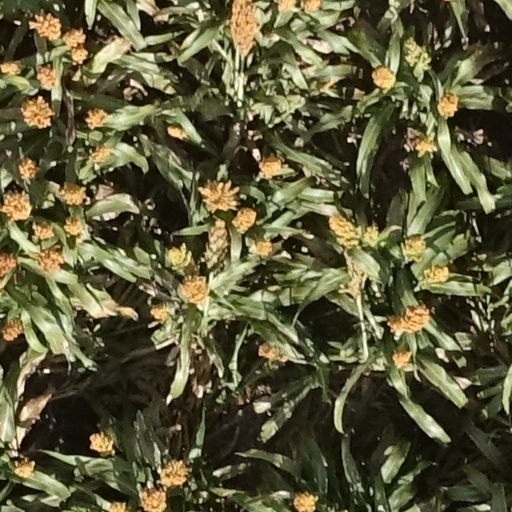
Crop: sorghum